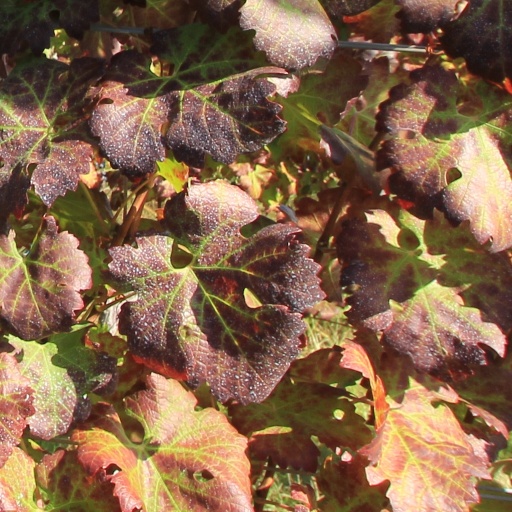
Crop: grape